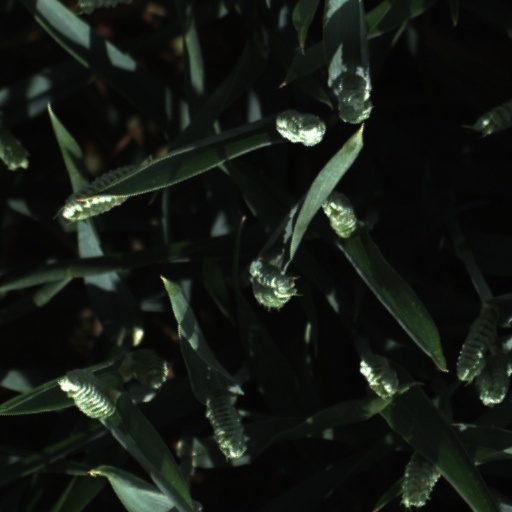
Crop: wheat